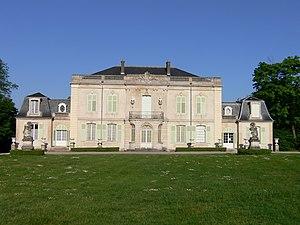
Château de Montaigu, Jarville-la-Malgrange, Lorraine, France
Cet article recense les monuments historiques français classés en 1957.
Cet article recense les monuments historiques français classés en 1958.
Édouard Salin, né le 9 janvier 1889 à Dammarie-sur-Saulx et mort le 6 mai 1970 au château de Montaigu, à Laneuveville-devant-Nancy, est un ingénieur, maître de forges et archéologue français.